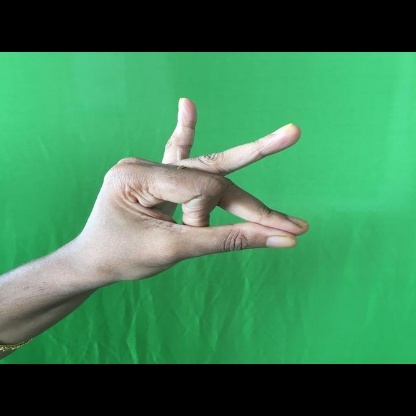
Mudra: Bramaram